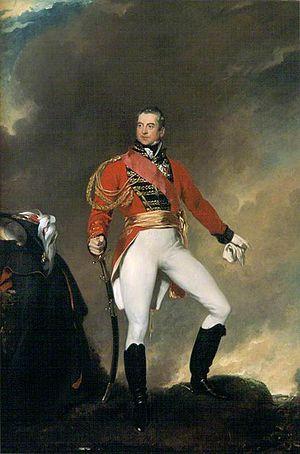
Le général George Duncan Gordon, 5ᵉ duc de Gordon GCB, PC, titré marquis de Huntly jusqu'en 1827, était un noble, soldat et homme politique écossais, et le dernier de sa lignée.